Ancient Egyptian royal ships

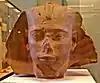
Djedefre Head, found by Emile Chassinat sometime between 1900-1902 when he was excavating the Pyramid of Djedefre

Between 1900 and 1902, Emile Chassinat excavated a boat pit that is east of the Pyramid of Djedefre. Though there is no boat in the pit to measure, the pit itself measured 35 meters deep. The grave is oriented north to south. During excavation, Chassinat uncovered the Djedefre Head, which is a sculpture of King Djedefre's head made out of Egyptian Quartzite. The head has since been transported to the Louvre in the Department of Egyptian Antiquities.